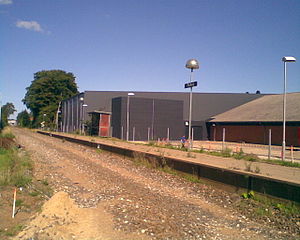
Parkvej Station
Parkvej Station august 2008 under udskiftning af skinner
Parkvej station, Odder
Parkvej Station var en jernbanestation på Odderbanen i Odder i Danmark.